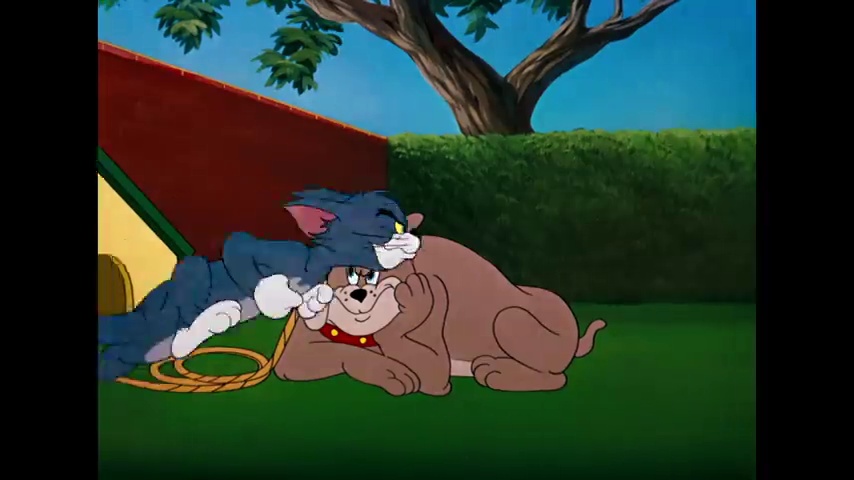
Portrait style: Cartoon Portrait